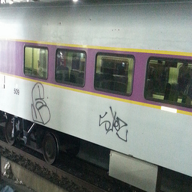
Vehicle type: Trains